Franklin Matthias

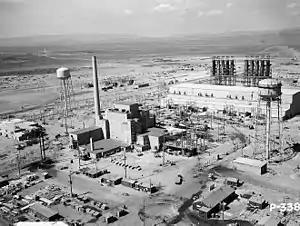
B Reactor in June 1944

In April 1941, Matthias was called to active duty by the United States Army as a first lieutenant, and joined the Construction Division of the Army Corps of Engineers, where he received rapid promotion. On 14 December 1942, as a 34-year-old lieutenant colonel, he accompanied Colonel Kenneth Nichols to Wilmington, Delaware, to discuss the location of a proposed plutonium production plant with representatives of DuPont. At this point, Matthias had not yet been assigned to the Manhattan Project, whose mission was to build an atomic bomb, but he had worked on some special studies for it, and had worked with its director, Brigadier General Leslie R. Groves, Jr., on the construction of The Pentagon. He was already Groves's choice for area engineer for the plutonium project.